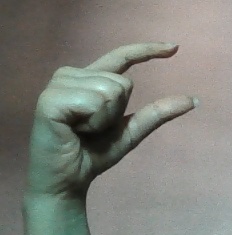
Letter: dal